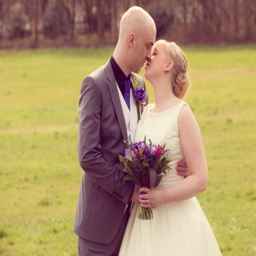
embrace during a touching wedding ceremony which was organised through the help of a charity